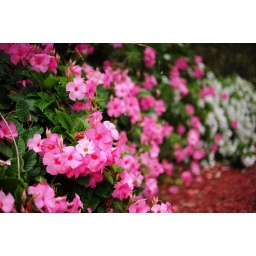
Pretty flowers near the Sunday market